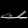
Label: Sandal